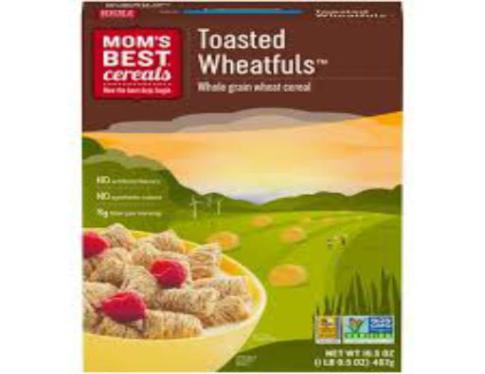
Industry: Food